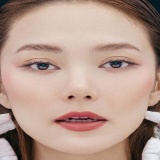
ca sĩ Minh Hằng